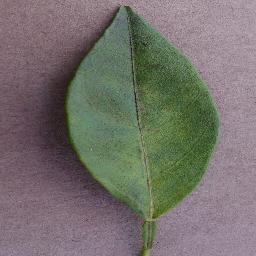
Label: Orange___Haunglongbing_(Citrus_greening)